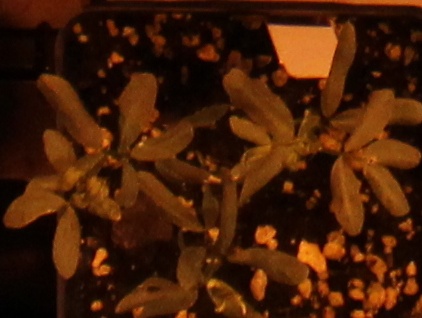
Label: Lentil